A Million Lights

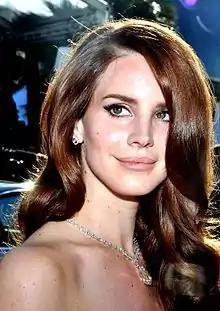
Lana Del Rey ("pictured") wrote the song "Ghetto Baby" for the album.

Cheryl began working on her third studio album in July 2011. In an interview with web music magazine PopJustice, Cheryl recounted the recording process for the album. Recording for the album started after Cheryl received a call from will.i.am's partner Seth Friedman who said asked her to go to New York with him to work with the new producers, the Beemer Boys. Cheryl stated that she "made it clear [she] wanted to work with new producers with fresh ears and exciting newness." She then added that it was important for her to work with new producers: "It’s always amazing to have experience there but I like giving people a shot when I believe they’re talented. They have more fire in their belly. They’re more excited to make new sounds. They’re excited for a hit the possibility that their talent’s going to be heard. After all these years you need that." Cheryl recorded around 50 songs for the album, and while picking the final songs for the album she sometimes had to argue and fight for some songs she liked.